Graves's emergent cyclical levels of existence

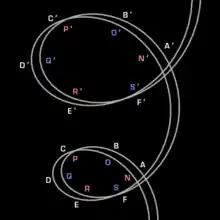
Six upon six spiral model of E-C theory

For most of Graves's original period of research, GT was the latest state to appear. Near the end, a small number of subjects expressing GT in his study shifted to a new state, HU. This emergence, seven or so years into his experiment, of a rare new system is what prompted Graves to view the set of states as open-ended, with no final, ultimate state existing.